Option offense

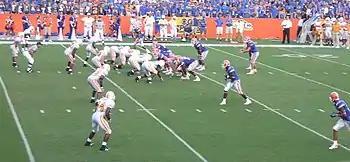
Urban Meyer's spread offense at Florida with QB Tim Tebow

Since the early 2000s, spread offenses have become very common, as they spread the defense to open running lanes for various option plays while also putting offensive players in favored matchups to allow for a prolific passing attack. The attack was initially developed in the college game, and Rich Rodriguez is generally credited with popularizing the zone read play run out of the shotgun formation while at West Virginia. Over the following seasons, other college coaches such as Urban Meyer (Utah, Florida, Ohio State), Bill Snyder (Kansas State), and Chip Kelly (Oregon, UCLA) developed formidable offenses based on spread option concepts.